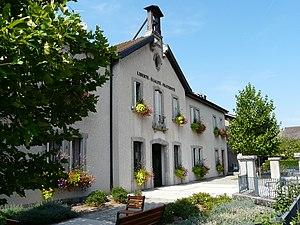
Cervens (Haute-Savoie)
Cervens est une commune française située dans le Chablais, en département Haute-Savoie et en région Auvergne-Rhône-Alpes. Elle fait partie de l'agglomération transfrontalière du Grand Genève.